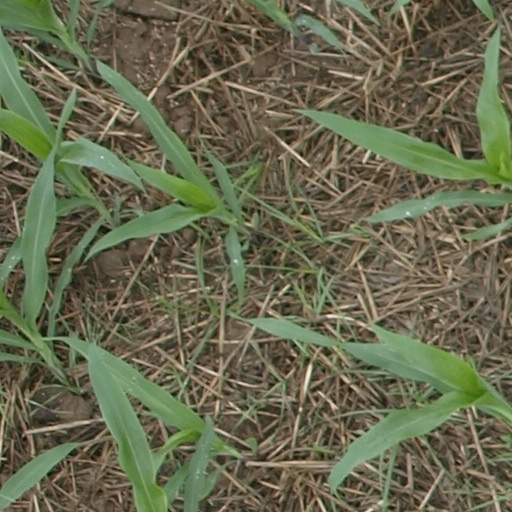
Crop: maize; corn